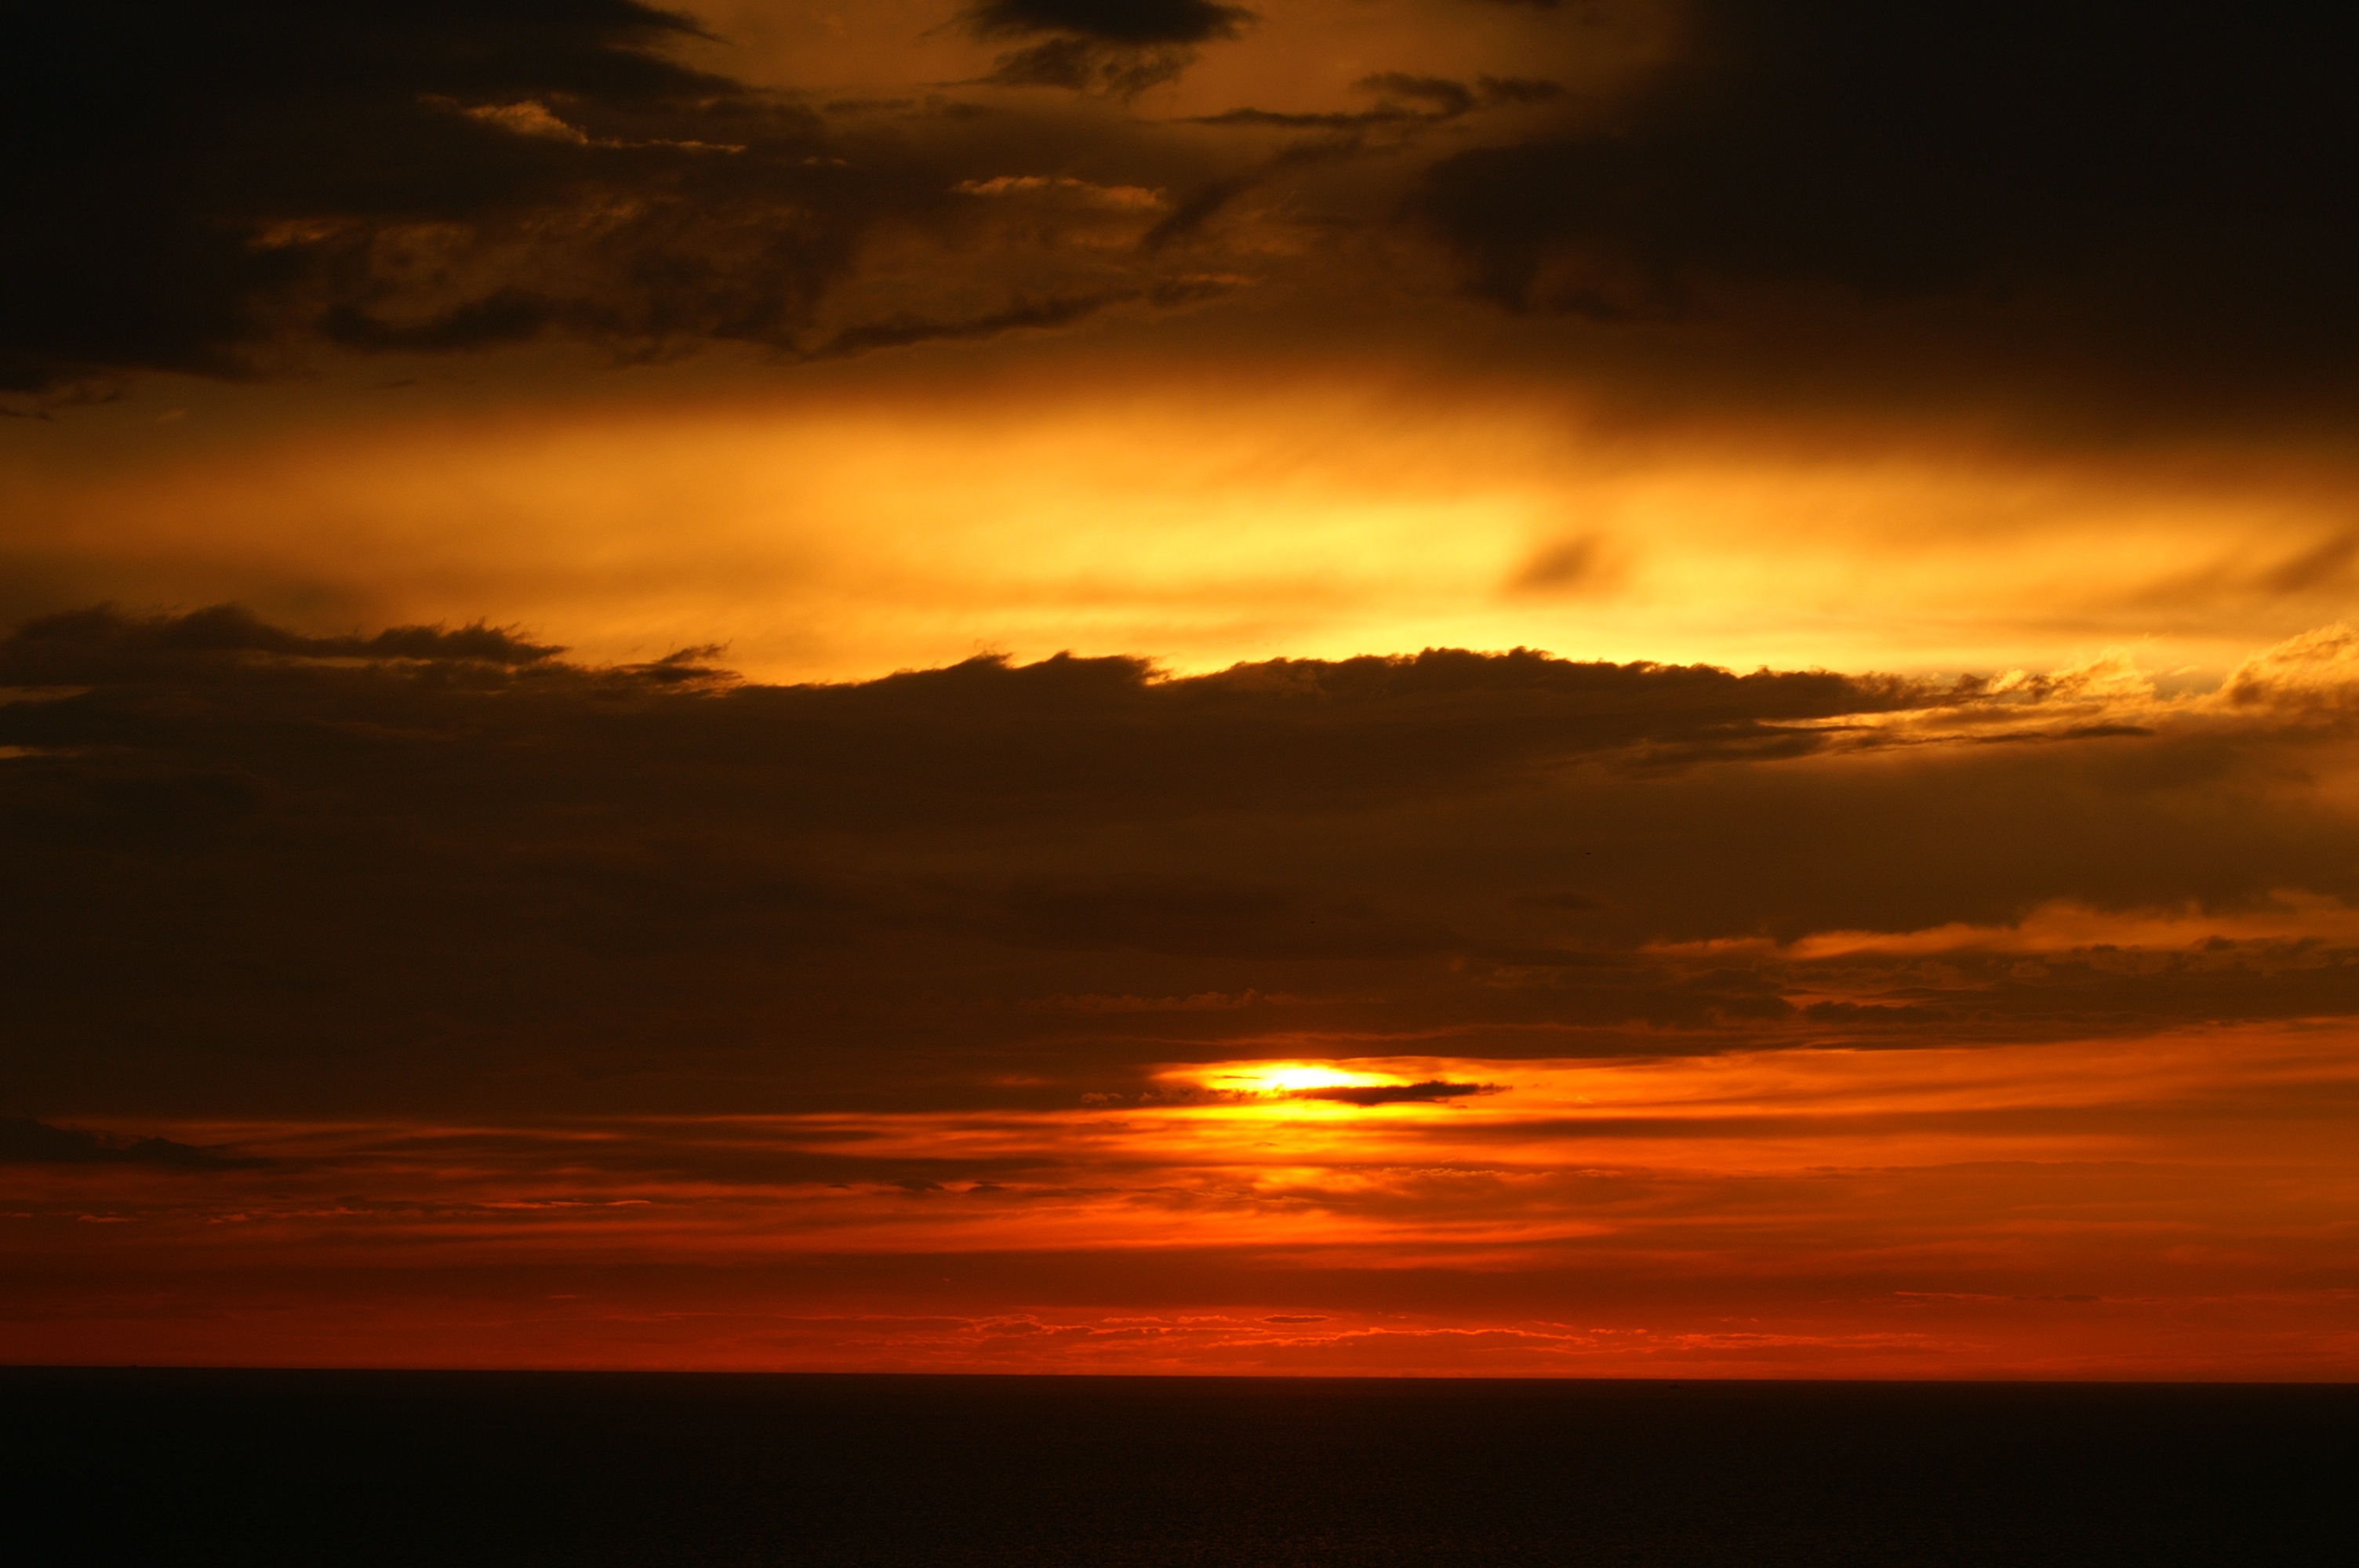
landscape, sea, coast, nature, ocean, horizon, cloud, sky, sun, sunrise, sunset, sunlight, morning, hill, dawn, atmosphere, dark, dusk, france, evening, twilight, heaven, seascape, romantic, darkness, red orange sky, clouds, maritime, abendstimmung, afterglow, sun's rays, c te d azur, reflections on the water, blazing sky, remanence, red sky at morning